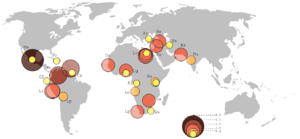
Carte présentant la localisation des 30 plus grands 'mégabidonvilles' au monde, d'après Mike Davis. Données compilées à partir de plusieurs sources, en prenant des valeurs médianes plutôt qu'extrêmes. La taille et la couleur des cercles indique le nombre d'habitants du bidonville en millions, les lettres indiquent le nom de la ville (voir tableau plus bas). Notez que certaines villes possèdent plusieurs ""méga-bidonvilles"", et que d'autres villes peuvent avoir davantage d'habitants en bidonvilles, mais répartis dans plusieurs petits quartiers plutôt que dans quelques gros